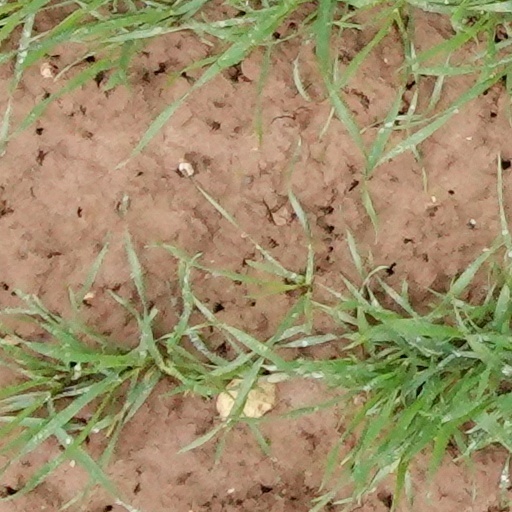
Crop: wheat